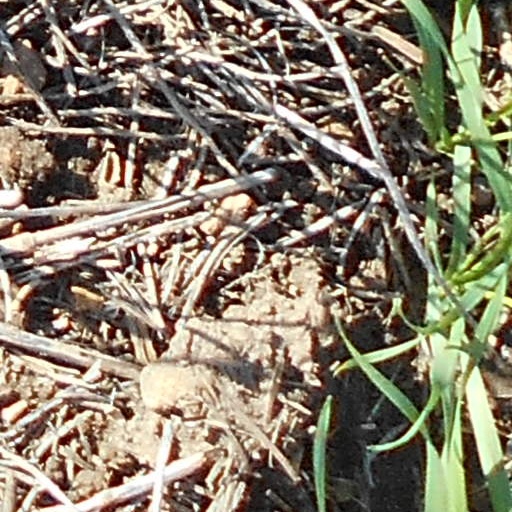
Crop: wheat